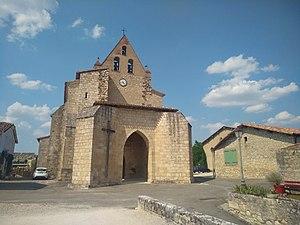
Église Saint-Orens de Maubec This building is indexed in the Base Mérimée, a database of architectural heritage maintained by the French Ministry of Culture,